Bill of attainder

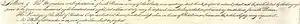
Excerpt from Article One, Section 9 of the United States Constitution, prohibiting the passing of bills of attainder

The United States Constitution forbids legislative bills of attainder: in federal law under , Clause 3 ("No Bill of Attainder or ex post facto Law shall be passed"), and in state law under . The fact that they were banned even under state law reflects the importance that the Framers attached to this issue.